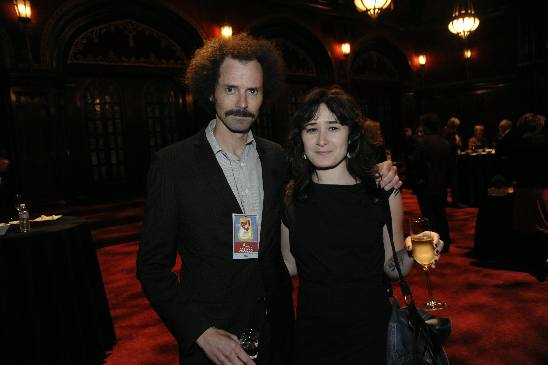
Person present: Yes